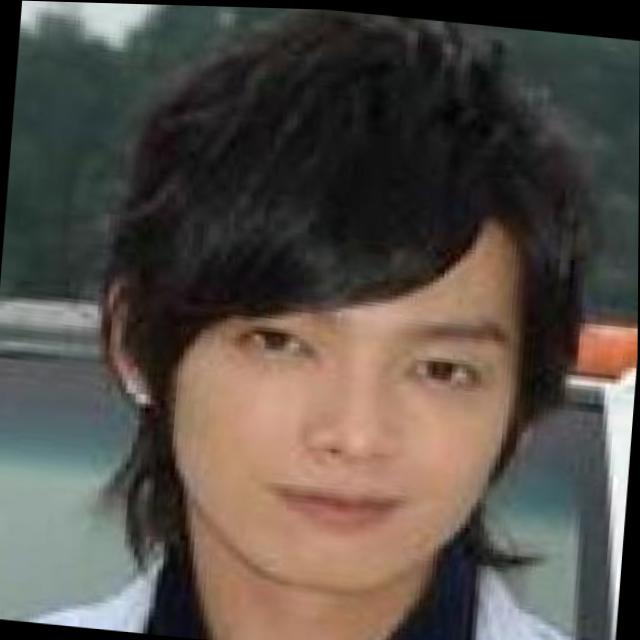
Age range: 21-44